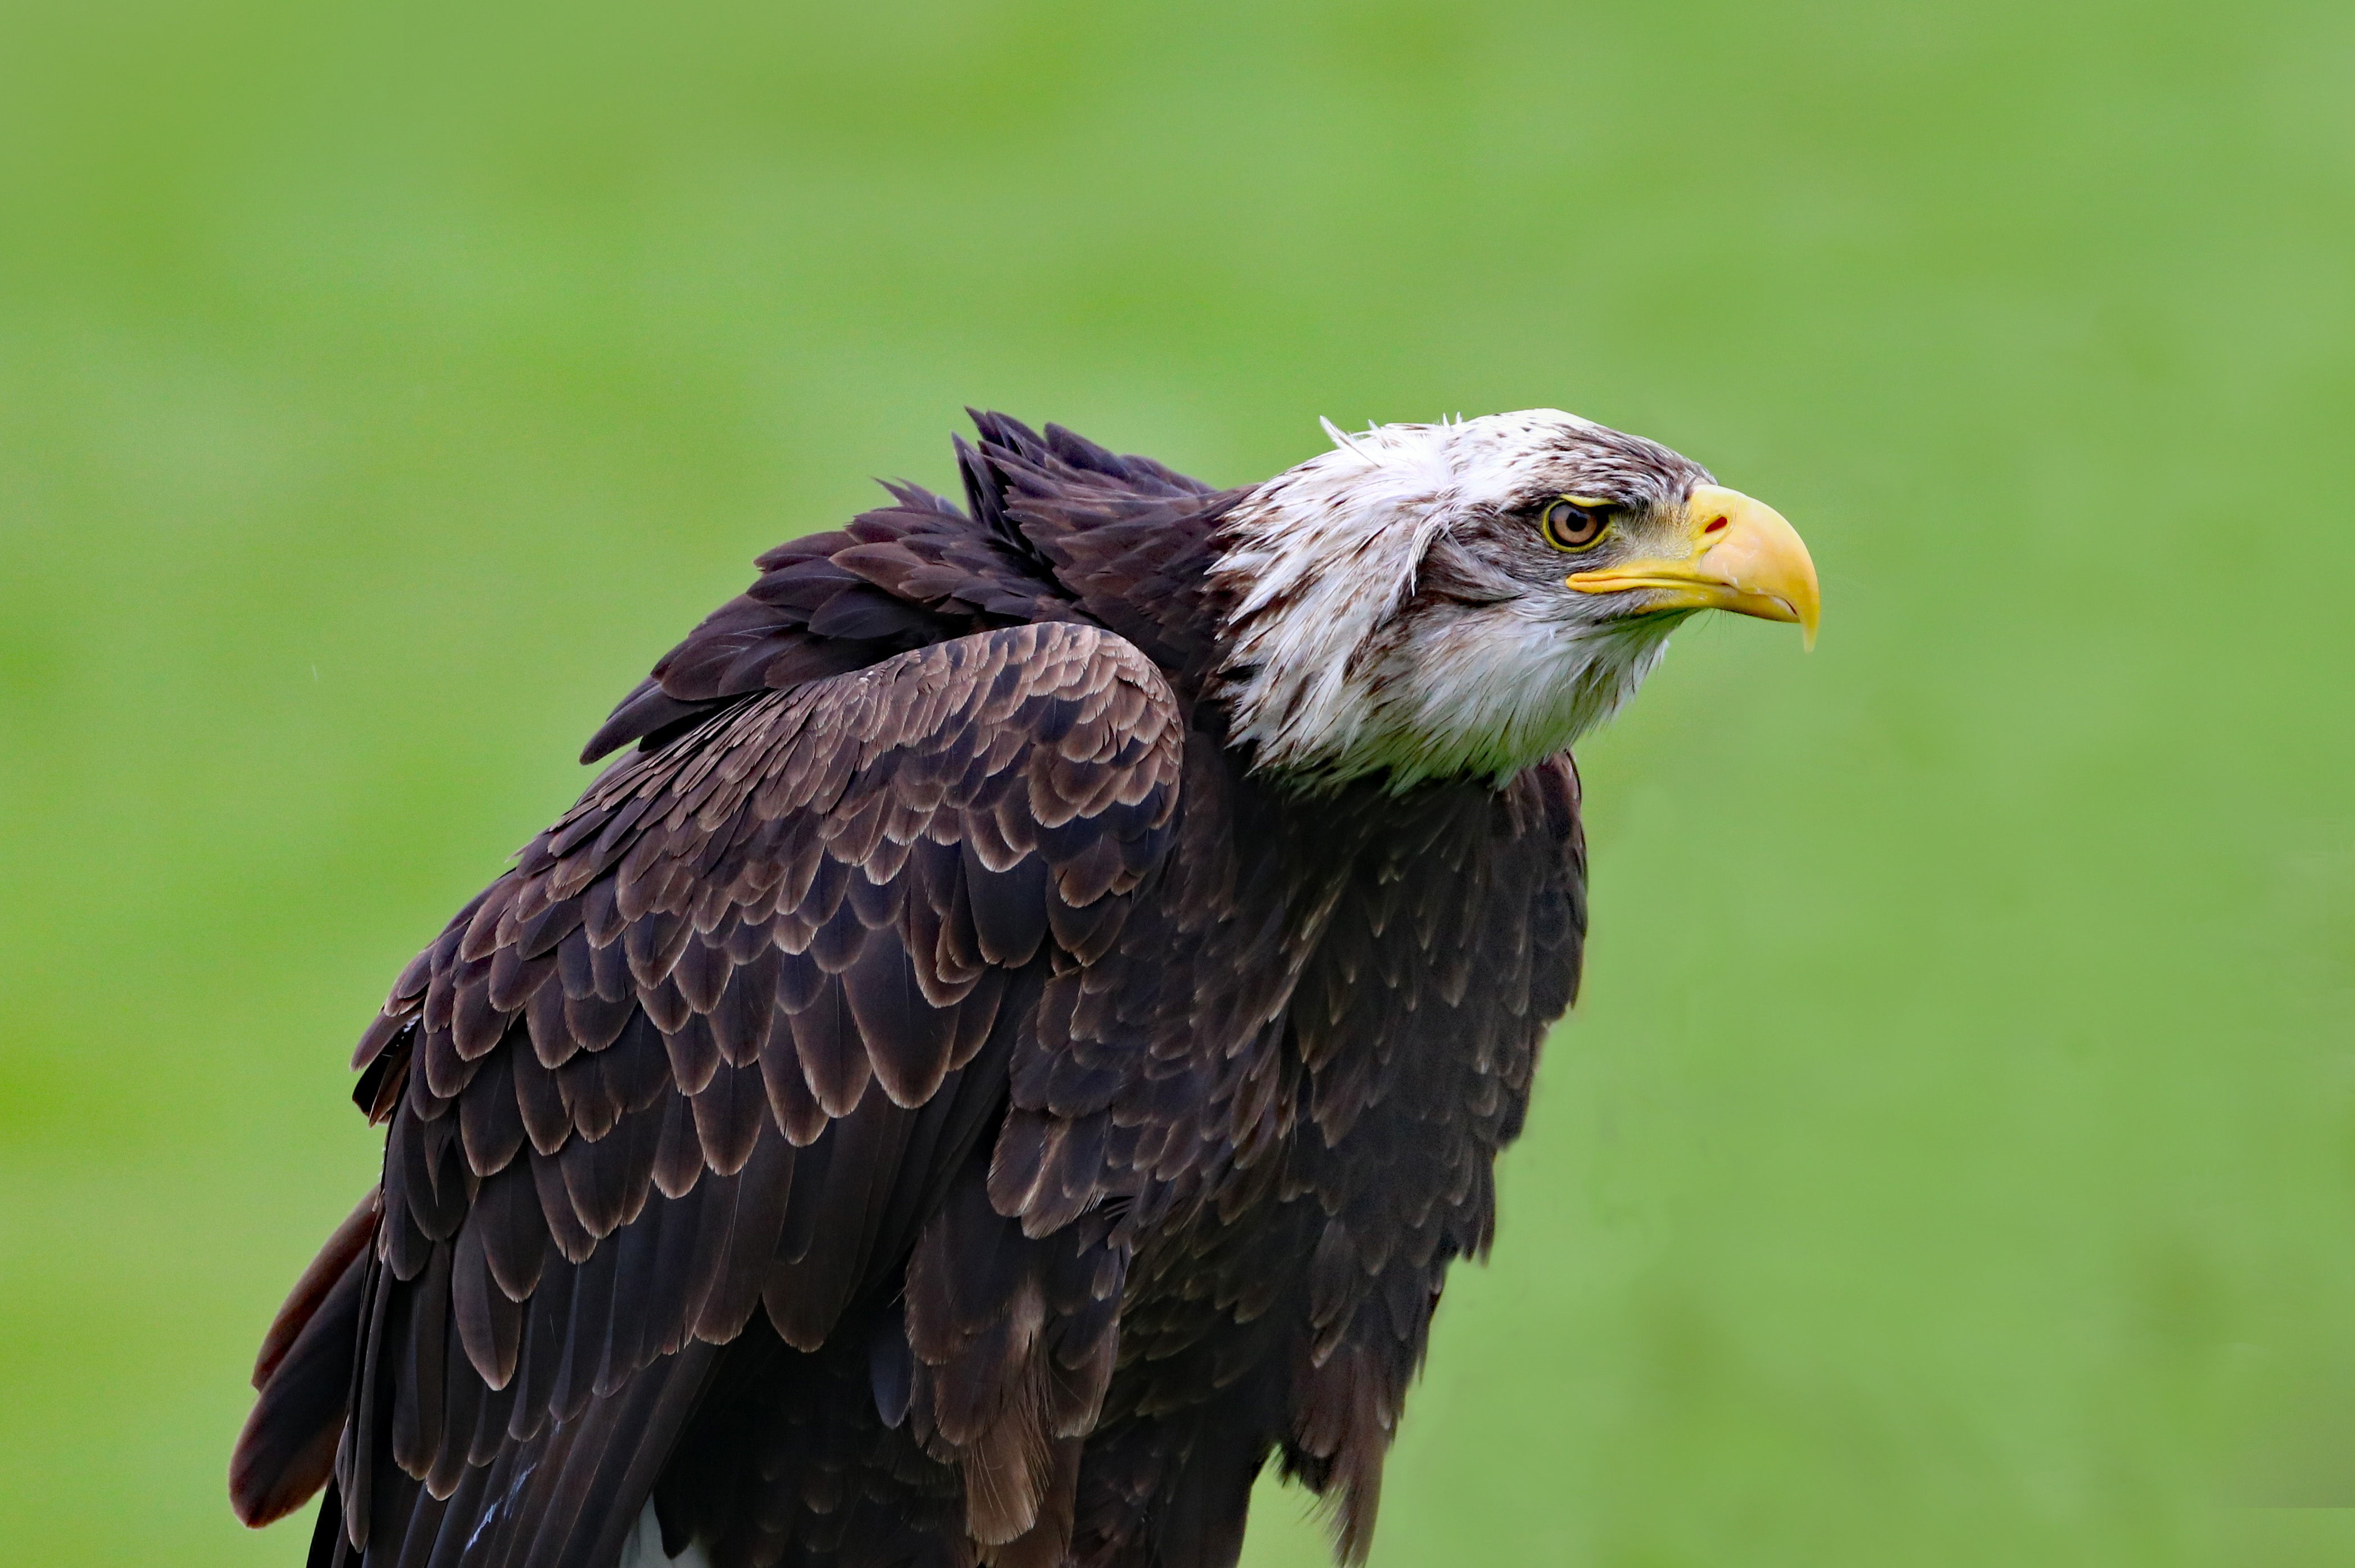
bird, wing, animal, wildlife, wild, beak, eagle, predator, avian, fauna, raptor, majestic, bird of prey, bald eagle, american, feathers, vertebrate, hunter, vulture, prey, buzzard, accipitriformes